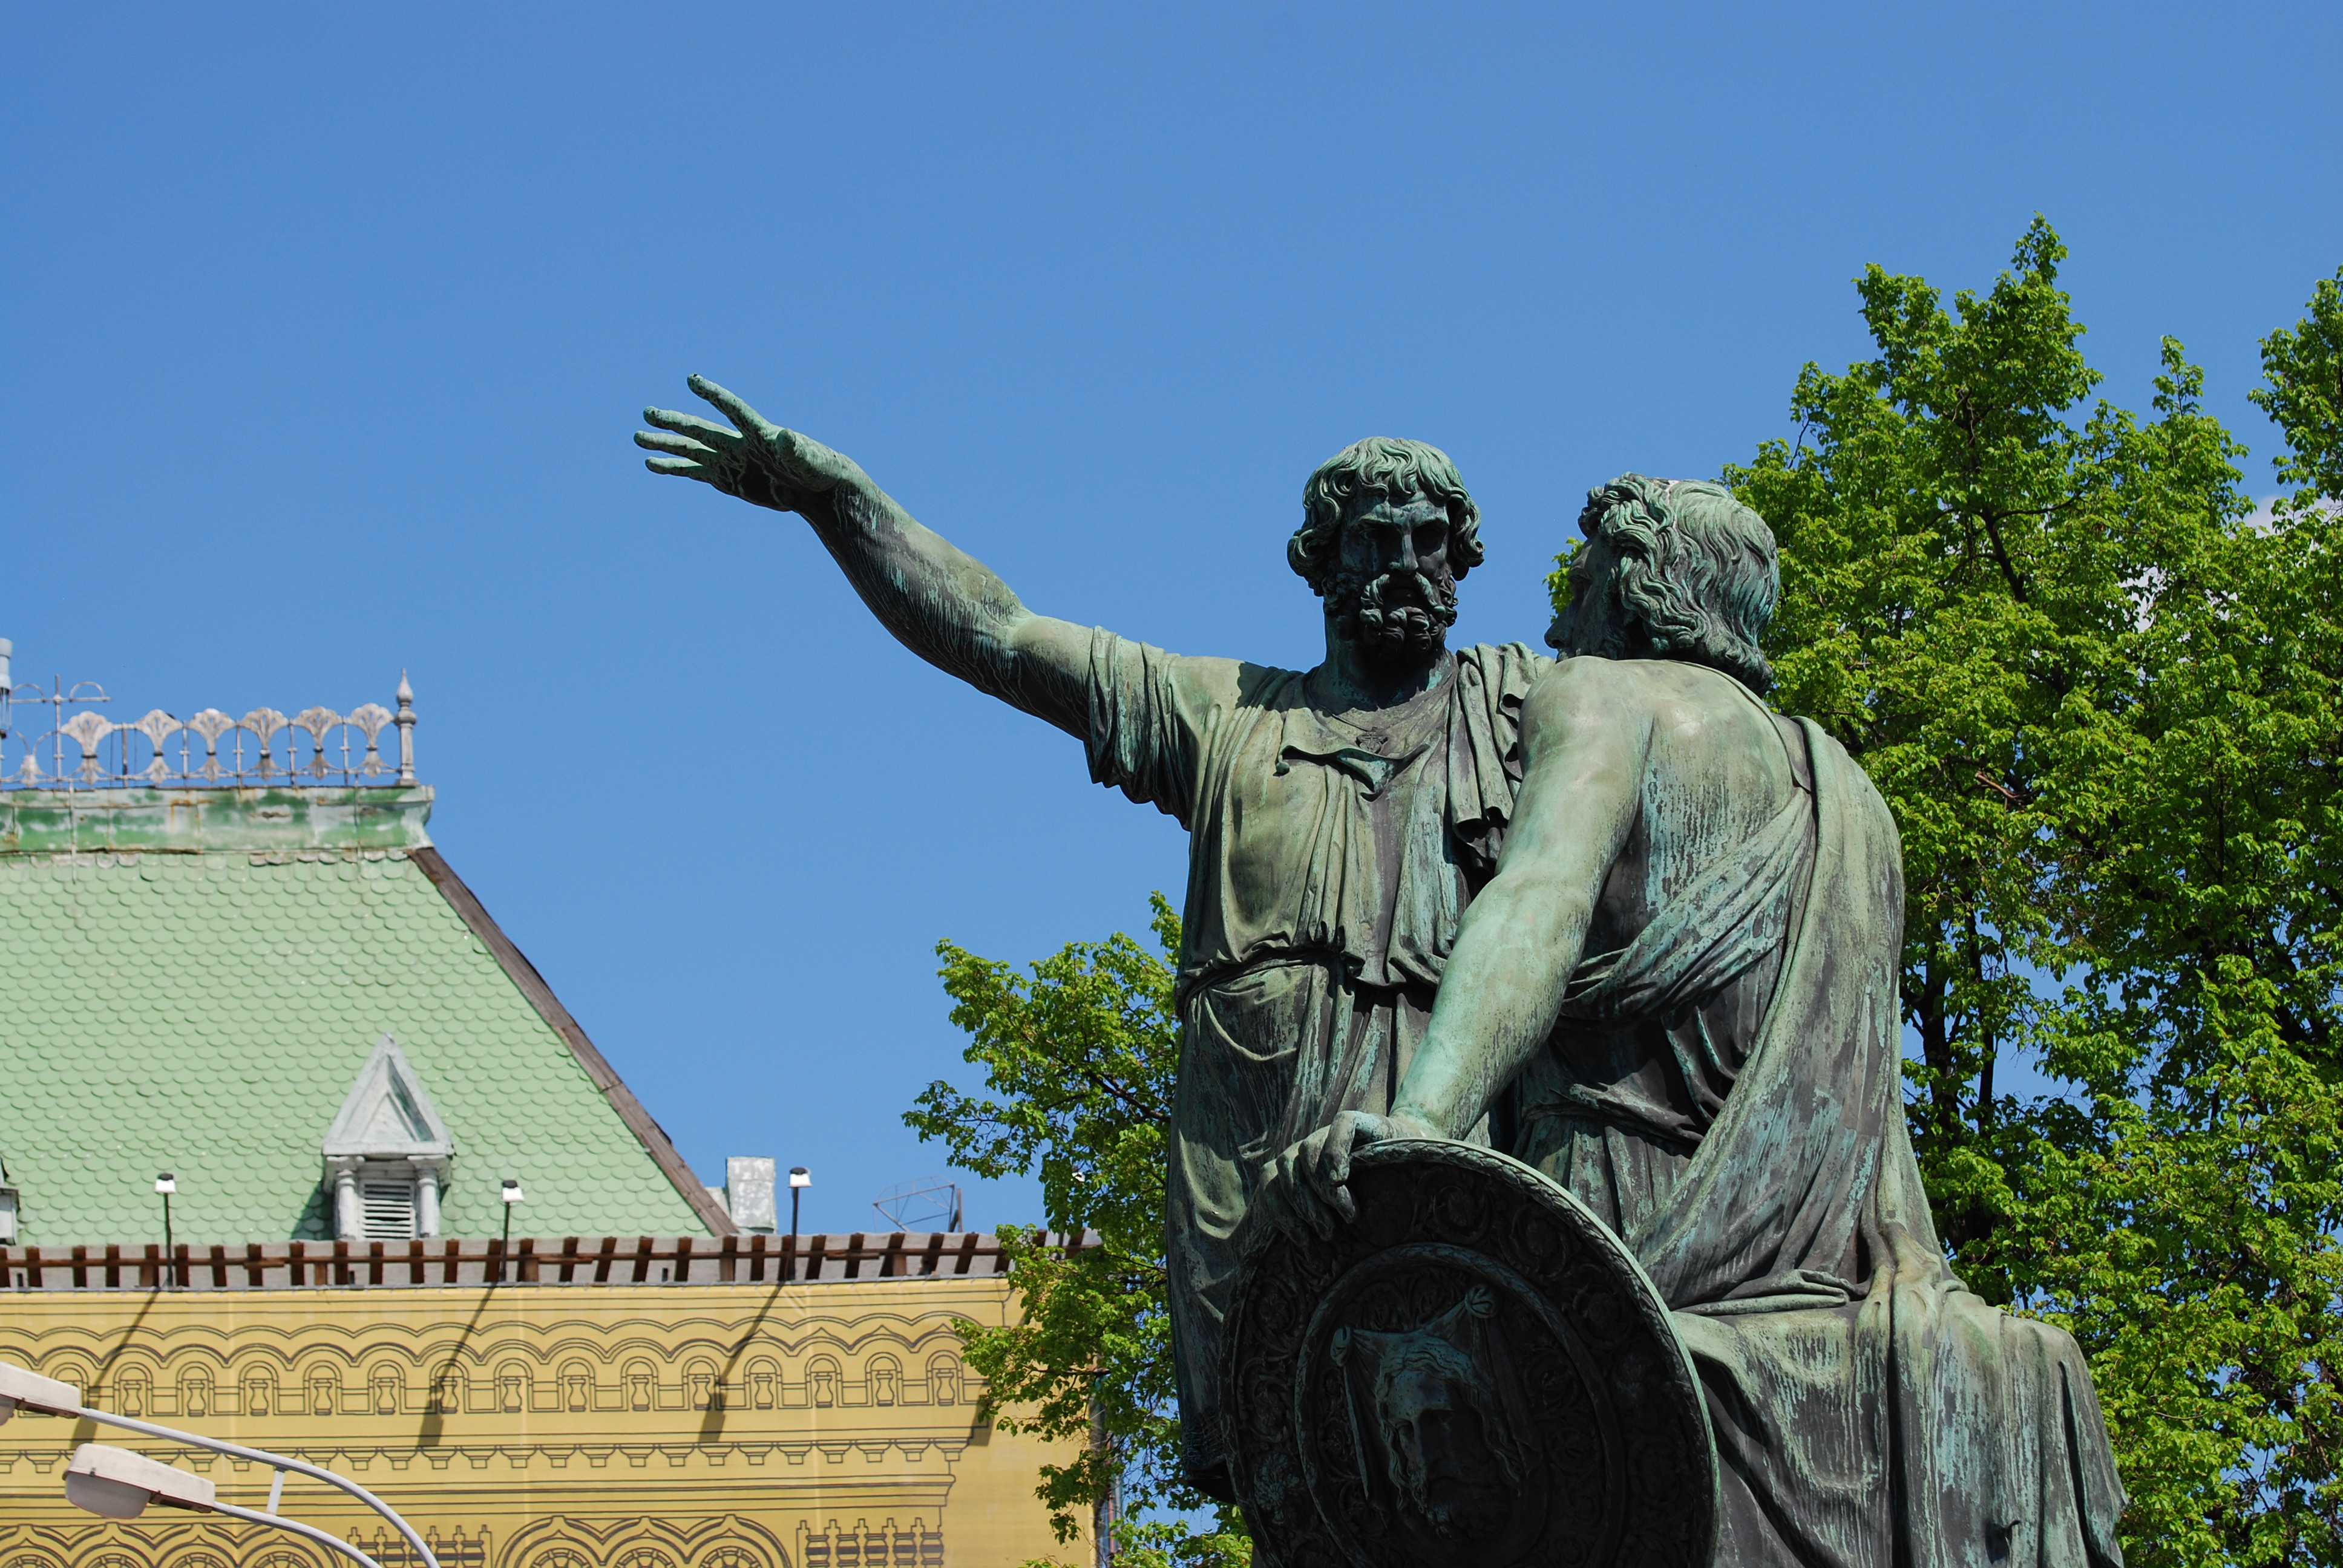
city, monument, cityscape, statue, landmark, nikon, sculpture, memorial, art, moscow, russia, d80, cityscapes, moskau, nikond80, moscou